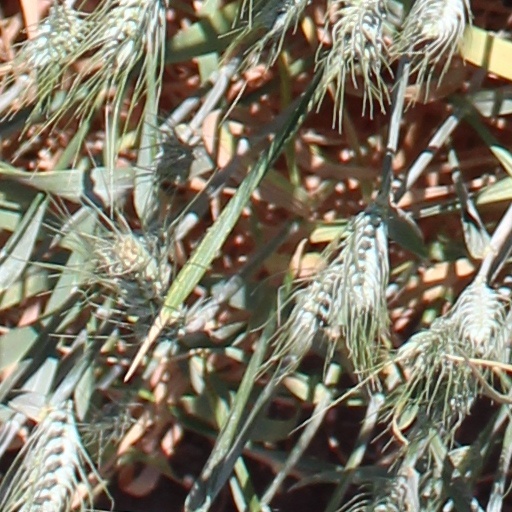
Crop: wheat